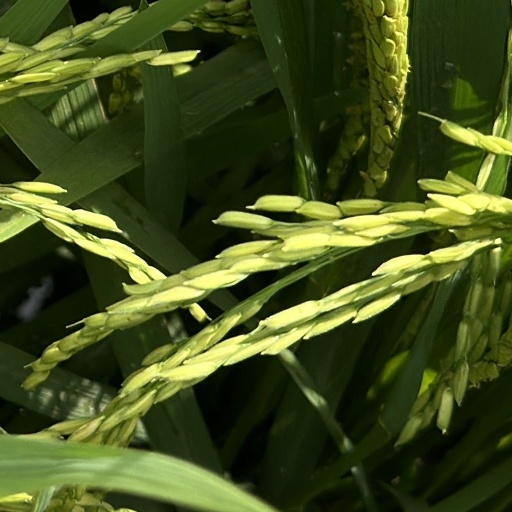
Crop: rice